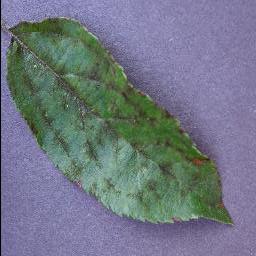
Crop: apple
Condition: scab